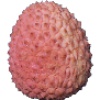
Label: lychee